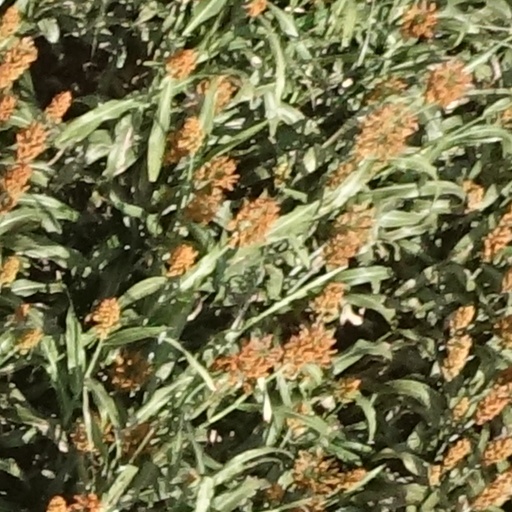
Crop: sorghum